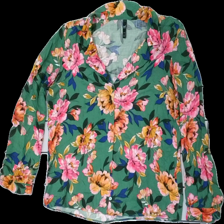
View: front
Type: Shirt
Category: Ladies
Brand: Zara
Colors: Orange, Green, Multicolor, Pink
Material: 100% viscose
Pattern: Floral print
Cut: Regular
Size: S
Season: All
Stains: Minor
Damage: fläckar
Damage location: middle center
Damage 2 location: top center
Price range: <50
Recommended usage: Reuse
Description: grön skjorta med blommor på, flera små fläckar fram